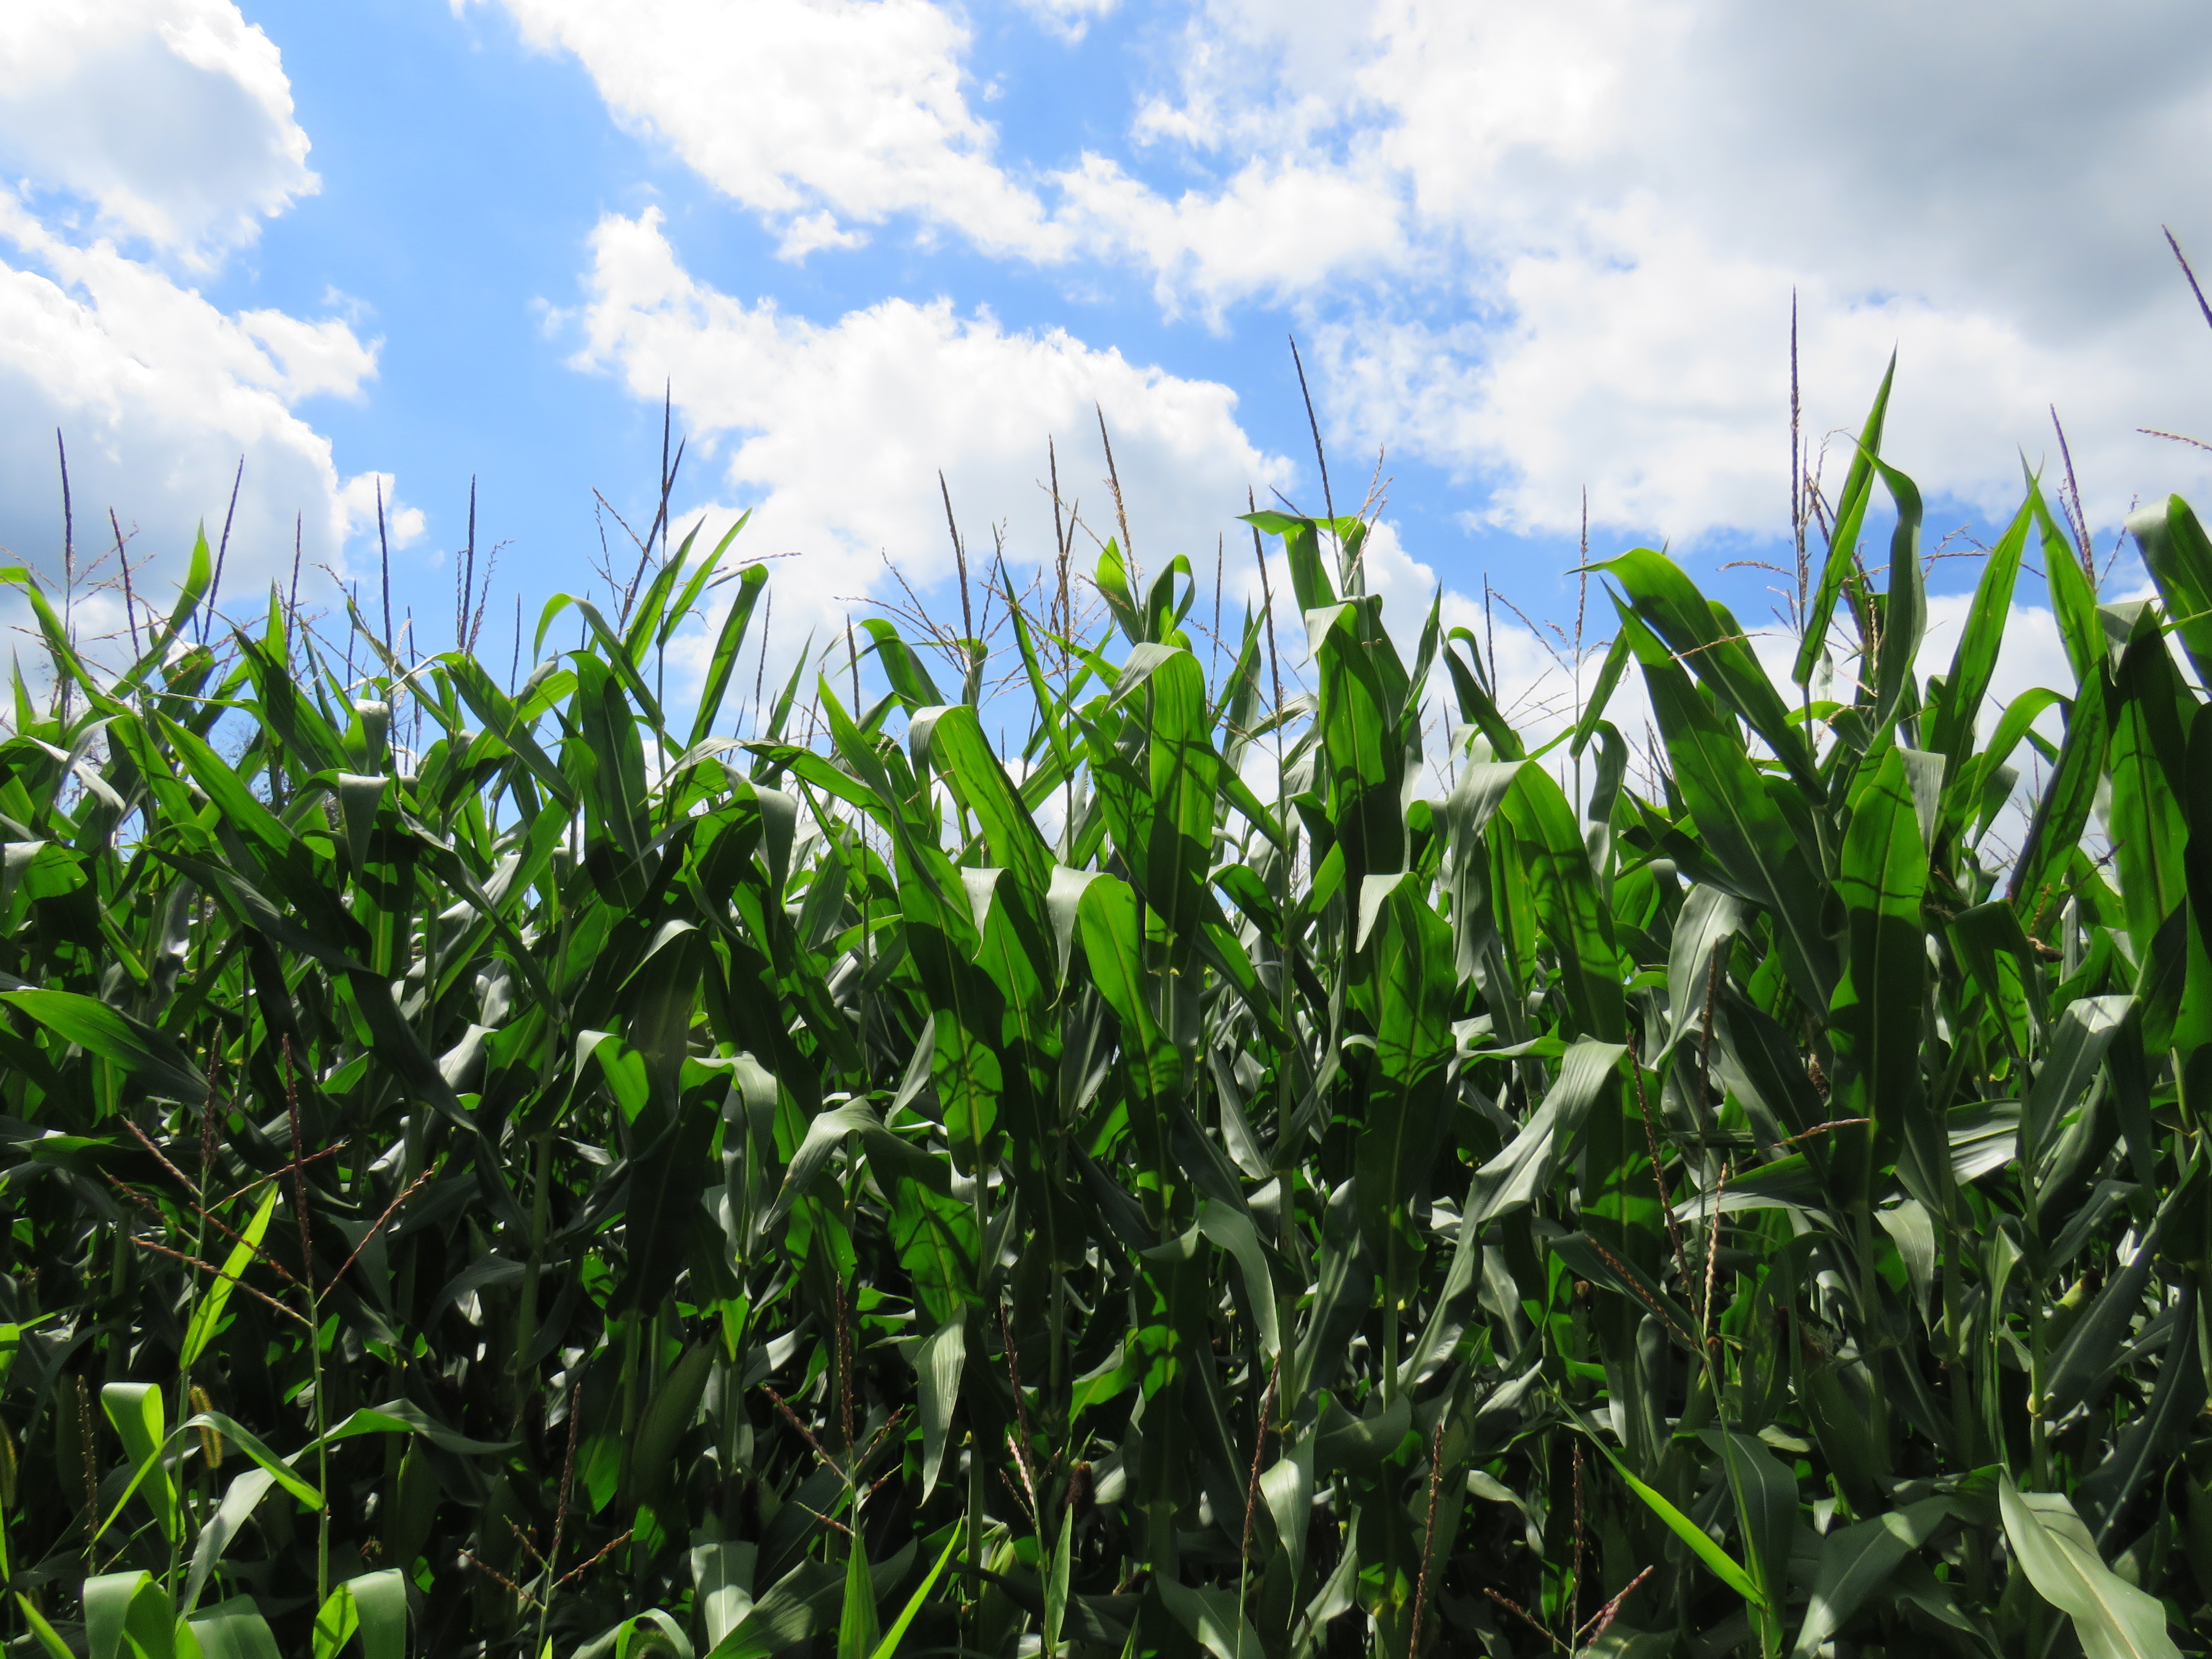
grass, plant, sky, field, farm, countryside, country, feed, food, green, crop, corn, usa, soil, agriculture, plantation, maize, midwest, wisconsin, commodity, grass family, food grain